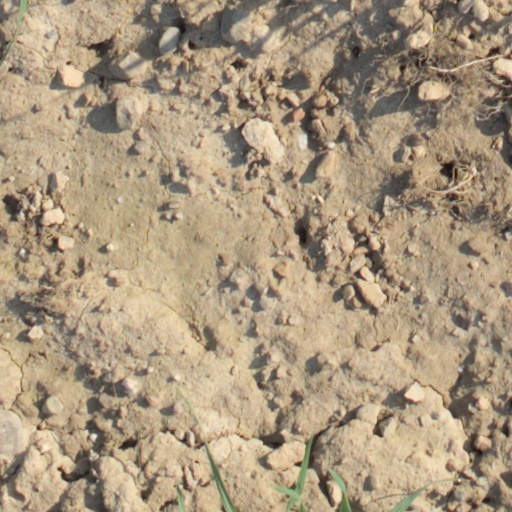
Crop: wheat